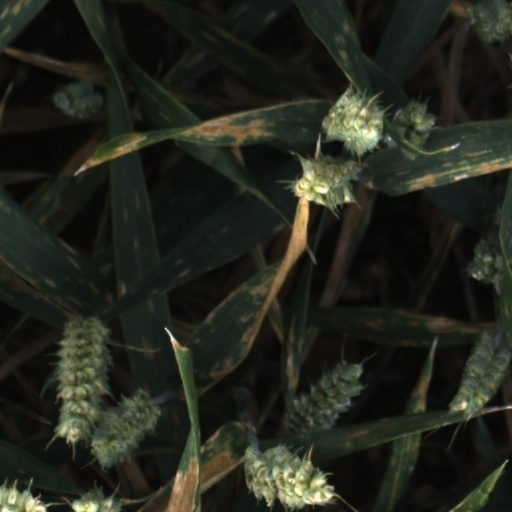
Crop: wheat